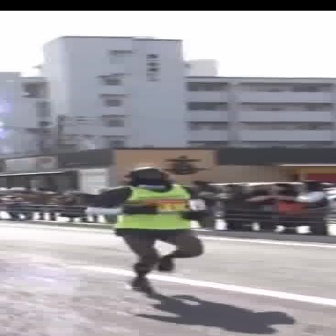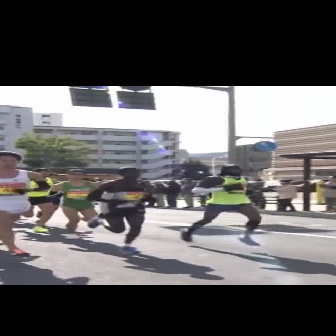
  Please identify the target specified by the bounding box [77,166,203,292] in the first image and locate it in the second image. Return the coordinates in [x_min,y_min,x_max,y_max] format.
Answer: [178,163,260,245]